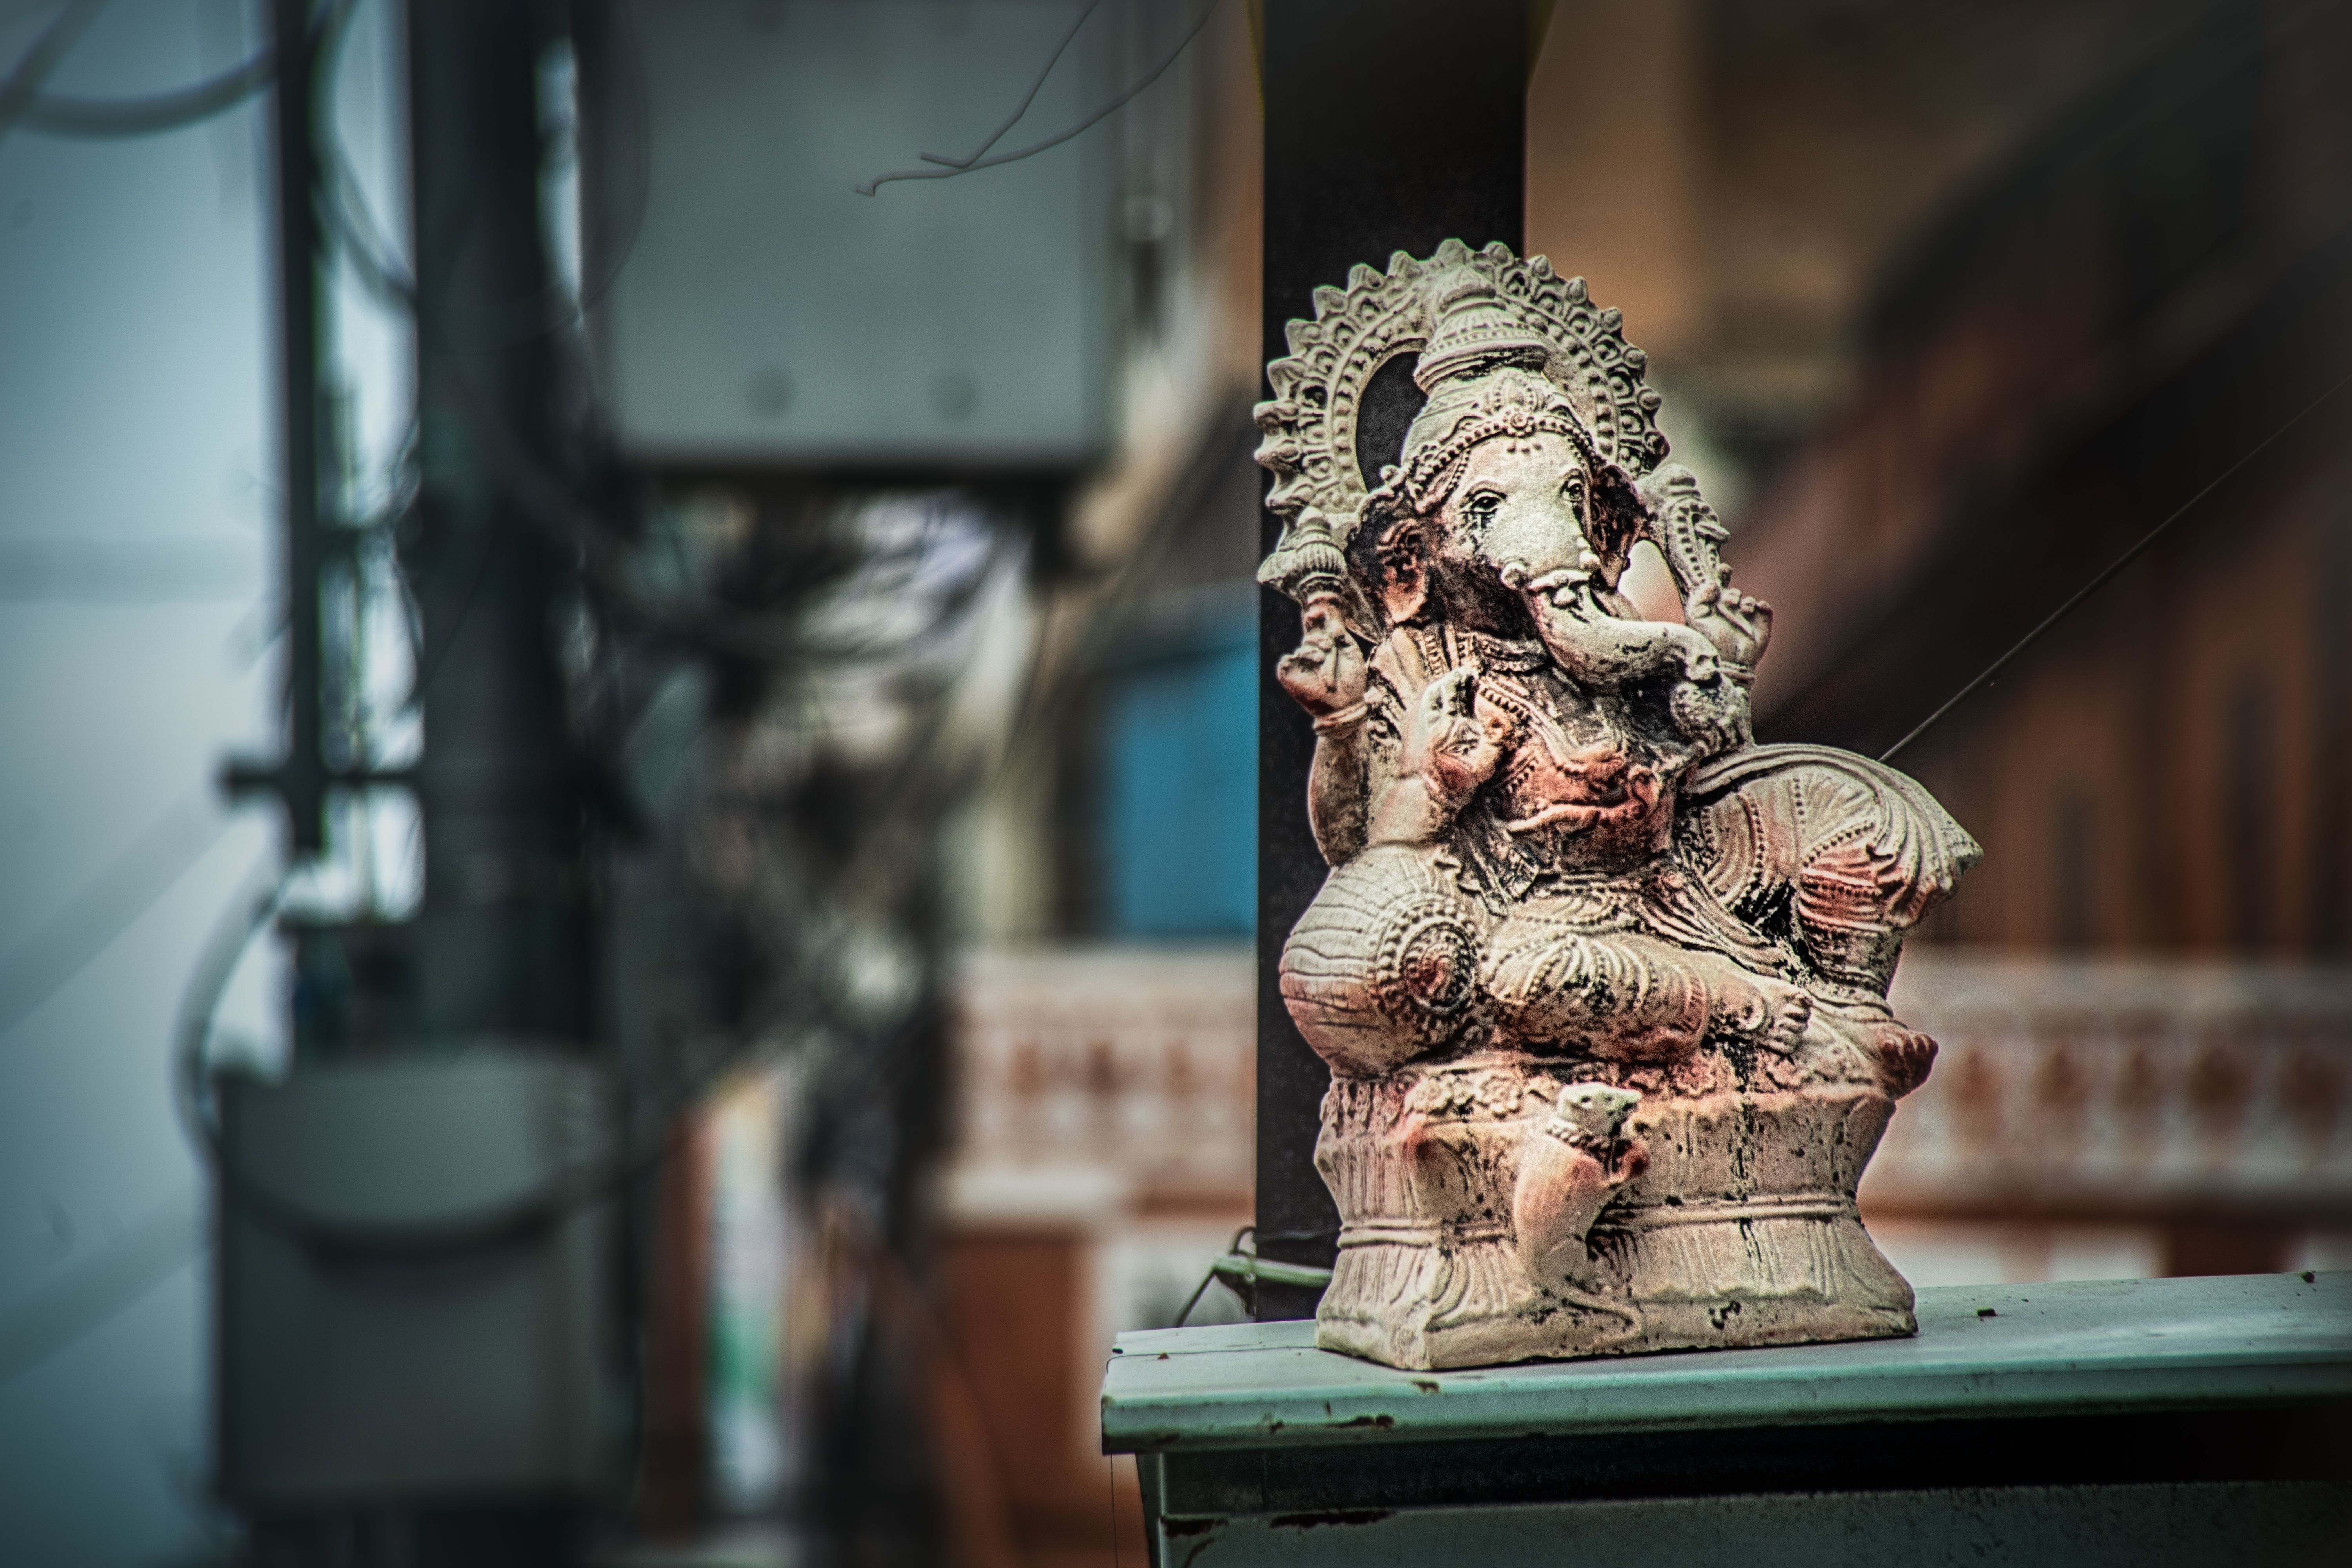
ancient, architecture, art, artisan, asia, asian, blue, blue sky background, culture, editorial, famous, ganesh, ganesha, ganesha statue, hindu, hinduism, history, india, indian, indian gods, indian mythology, landmark, large statue, lord ganesha, lord ganesha statue, mythology, old, outdoors, people, pray, prayers, public, religion, religious, road, sculpture, sidewalk, sky, south asia, statue, street, temple, tourism, tourist, traditional, travel, worship, stone carving, carving, stock photography, tourist attraction, visual arts